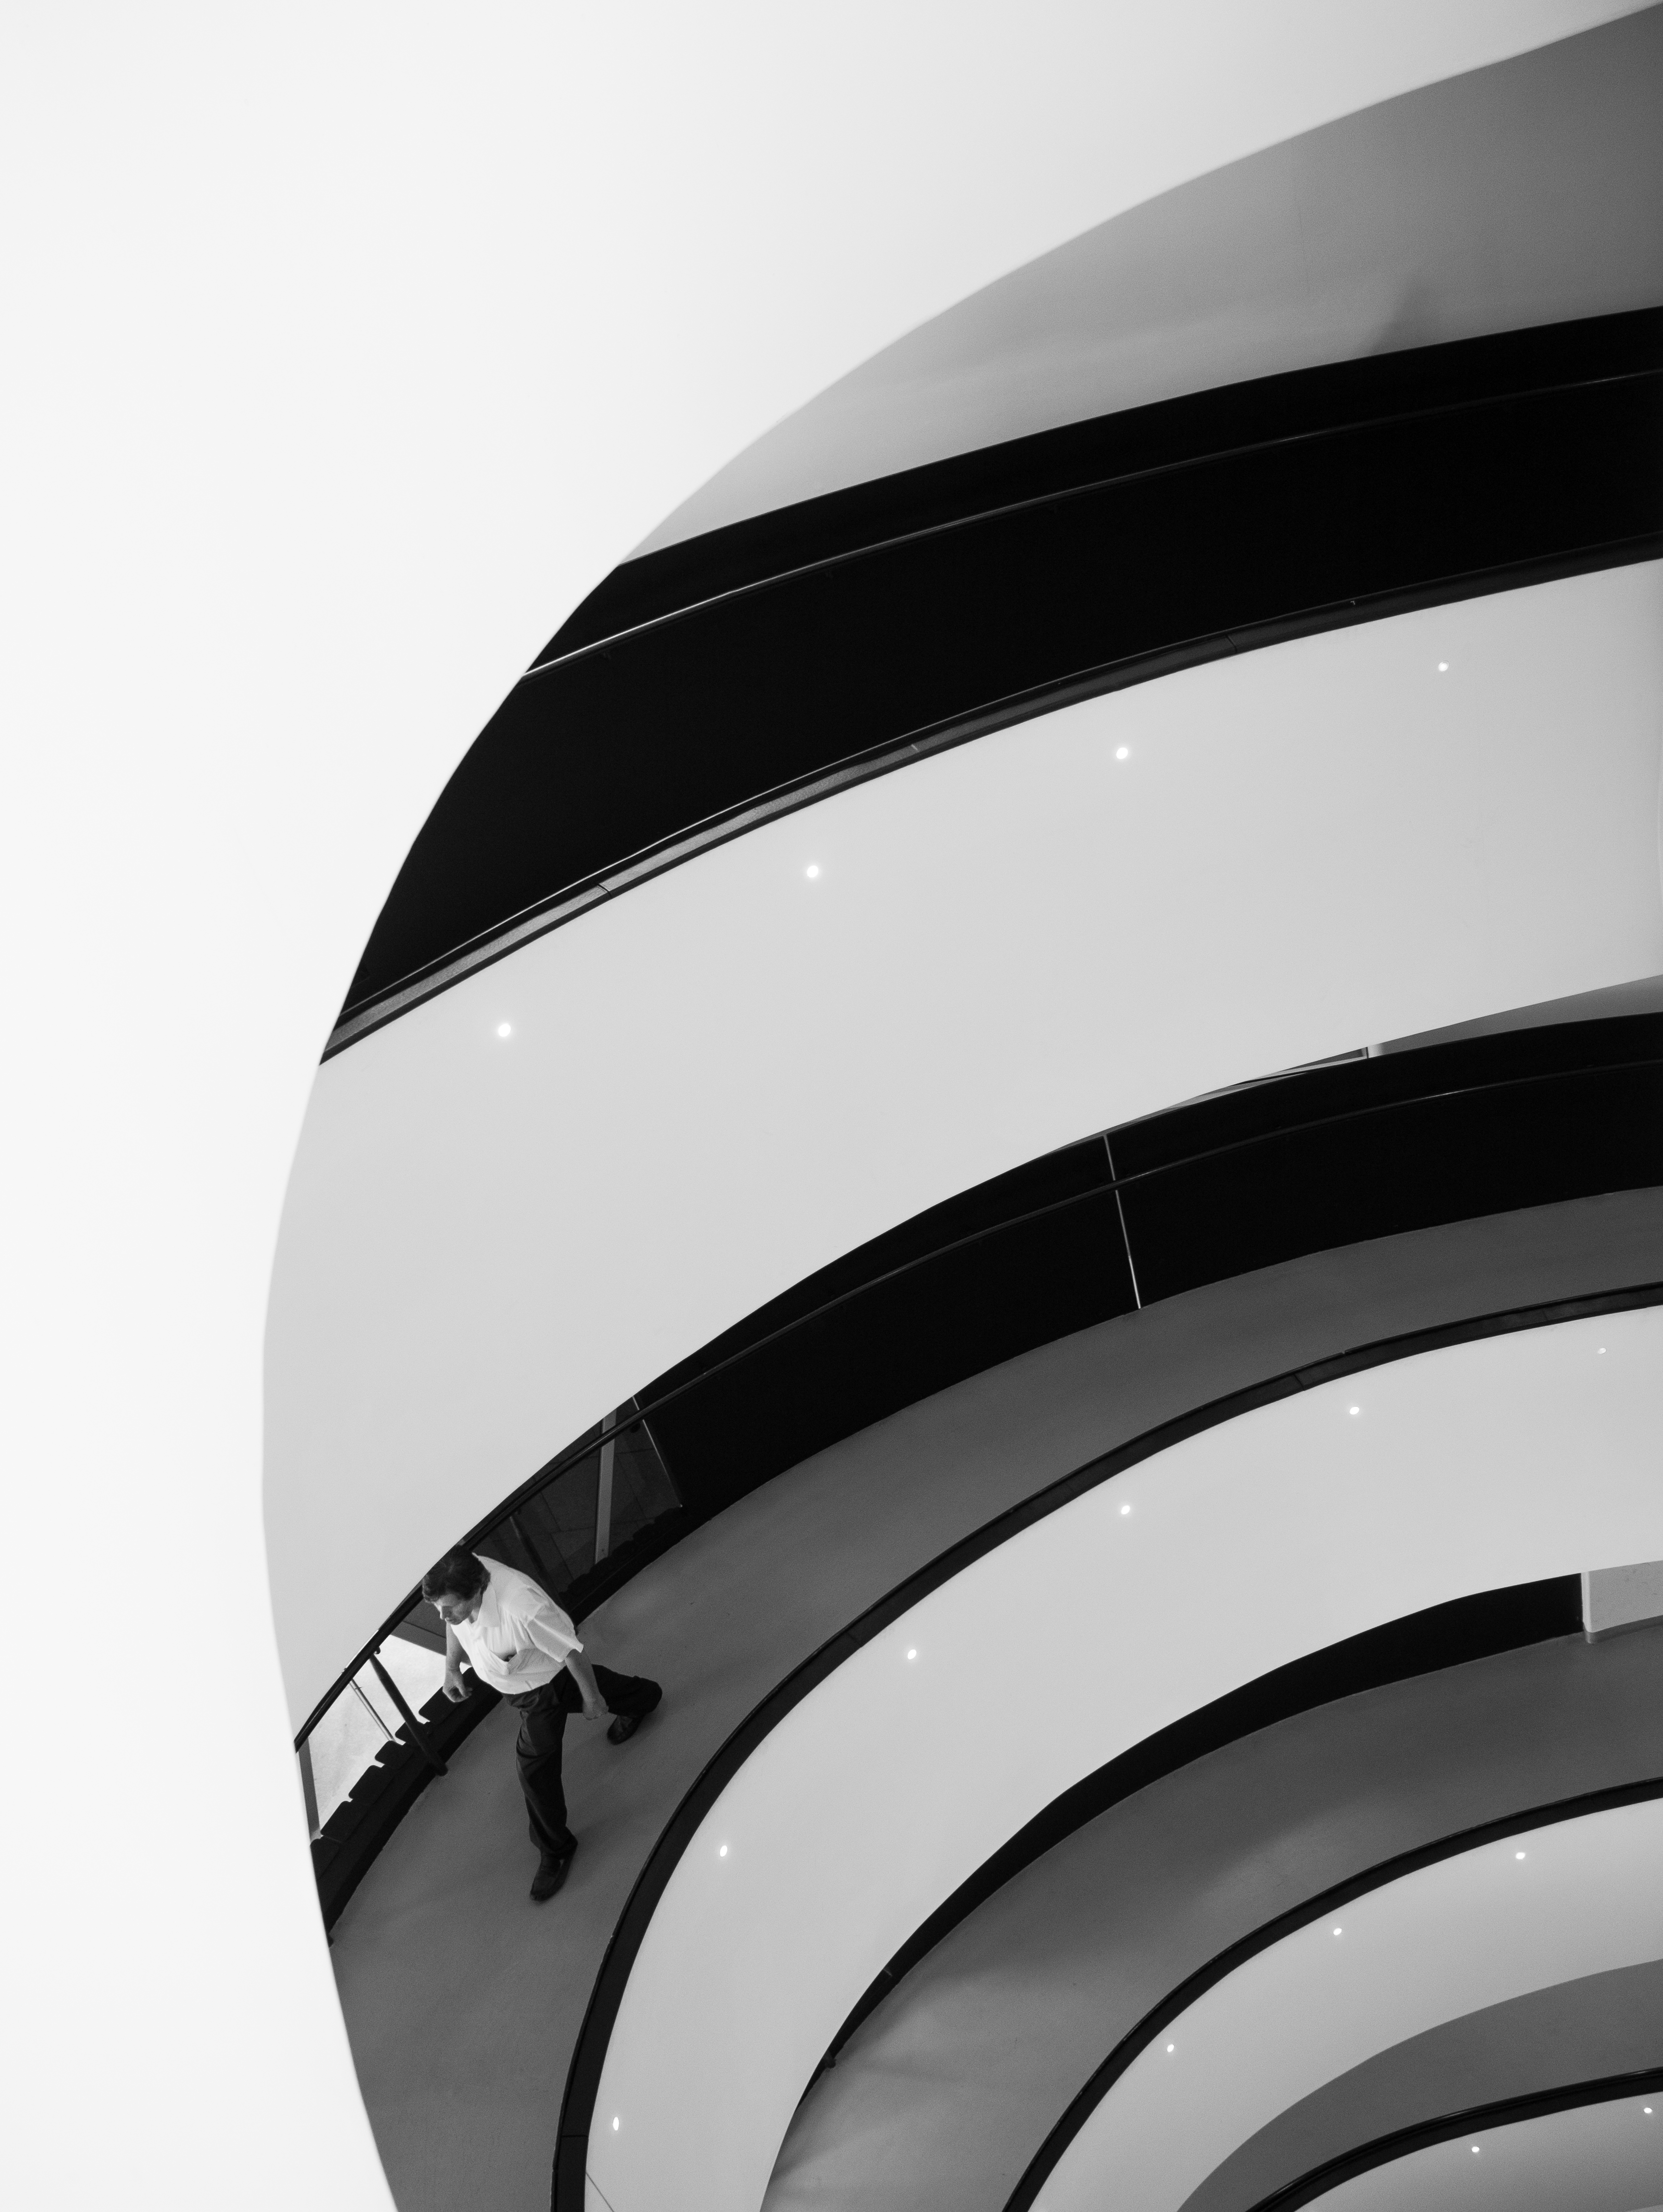
white, street, photography, wheel, ebook, training, black, monochrome, tire, product, streetphotography, flickr, thomas, video, headphones, olympus, omd, fuji, leica, monochrom, leuthard, hcb, thomasleuthard, automotive tire